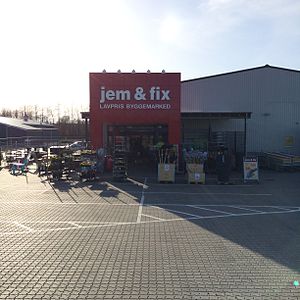
Jem & fix
jem & fix i Hadsund.
Jem &amp; fix i Hadsund.
jem & fix A/S er en dansk kæde af lavpris byggemarkeder. Kæden beskæftiger over 2100 ansatte og den administrerende direktør hedder Claus Petersen.